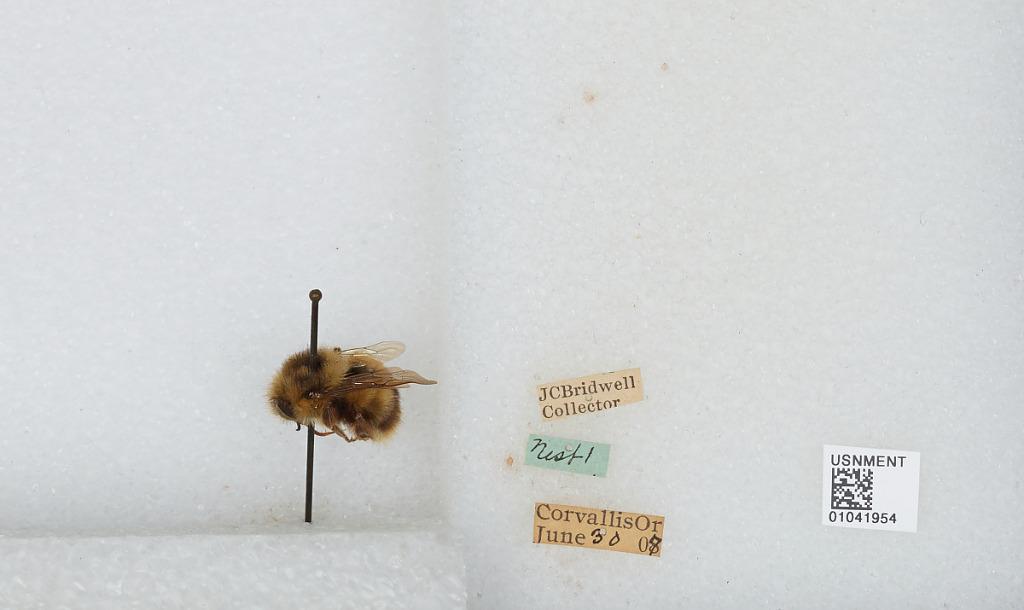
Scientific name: Bombus sp.
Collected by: J. Bridwell
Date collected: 1907-6-30
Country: United States
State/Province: Oregon
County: Benton
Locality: Corvallis
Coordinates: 44.57, -123.28